Aston Villa F.C. in the 1880s

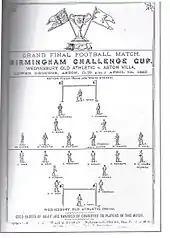
The programme for the 1883 Birmingham Senior Cup final between Wednesbury Old Athletic and Villa

1883 saw an increased takeover by professionals in the English game with Preston North End, in particular, attracting and paying a number of stars (mostly from Scotland). This move away from amateurism was to prove an advantage for Villa, whose industrial Birmingham home gave them access to large numbers of potential supporters. This in turn meant they could afford to pay decent wages to players with the ticket revenue accrued.